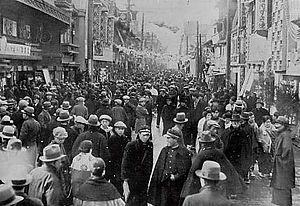
Dōtonbori est l'une des principales destinations touristiques de la ville d'Osaka au Japon. C'est une rue unique, longeant le canal Dōtonbori entre le pont Dōtonbori et le pont Nipponbashi, dans le quartier de Namba. Ancien quartier de plaisir, Dōtonbori est célèbre pour ses théâtres historiques, ses magasins, ses restaurants et ses nombreuses enseignes lumineuses, comme celle du confiseur Ezaki Glico qui représente un coureur passant la ligne d'arrivée.